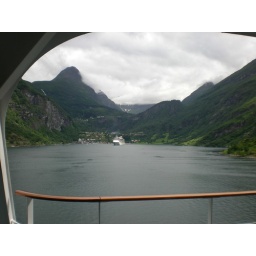
Dalsnibba mountain now completely covered in clouds